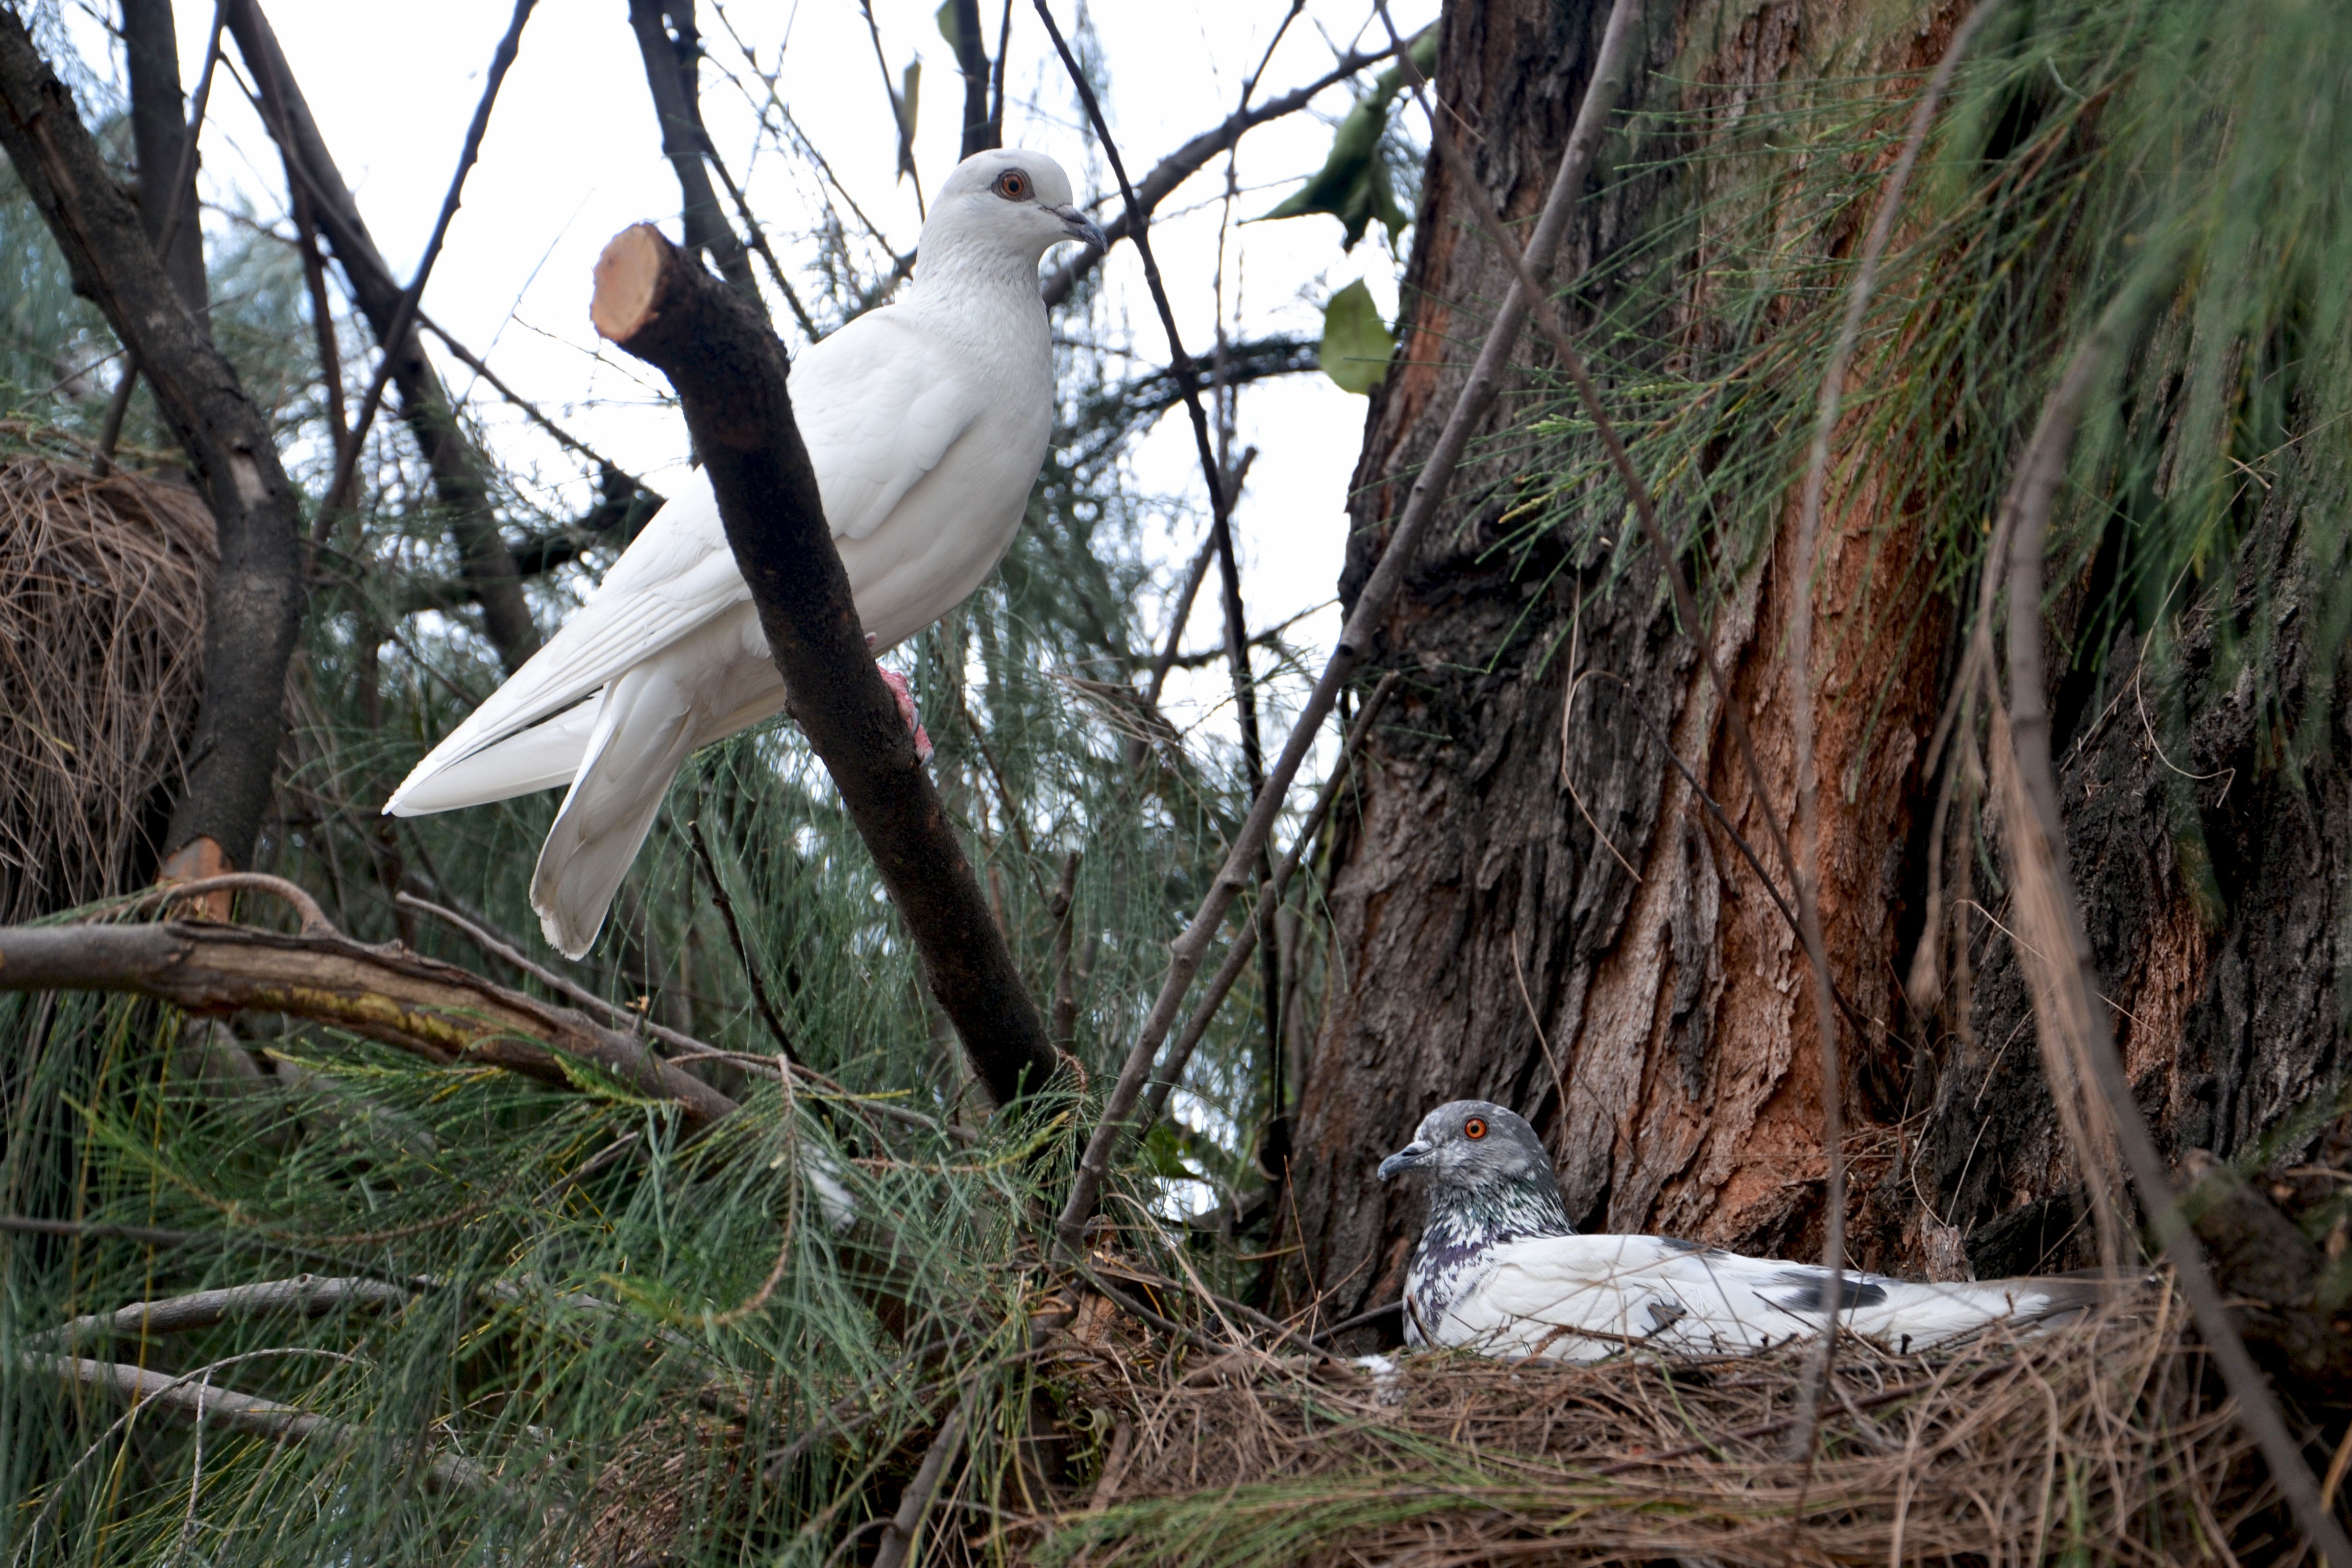
tree, nature, forest, outdoor, branch, bird, wing, light, wood, white, flower, animal, fly, country, wildlife, wild, standing, environment, love, rural, spring, jungle, symbol, natural, park, peace, two, freedom, flora, feather, fauna, birds, pigeons, bright, dove, wetland, hope, scene, habitat, nesting, beautiful landscape, love birds, bird vector, birds vector, natural environment, woody plant